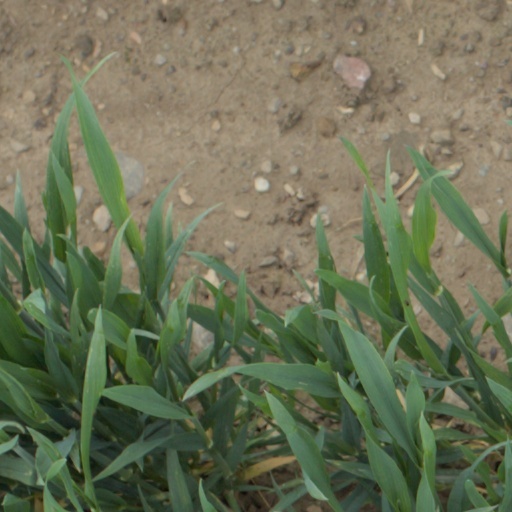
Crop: wheat